European rabbit

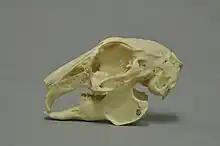
"O. cuniculus" skull in profile

The skeleton and musculature of the European rabbit, like other leporids, is suited to survival by rapid escape from predators. The hind limbs are an exaggerated feature, being much longer and capable of producing more force than the forelimbs; their growth and use is correlated to that of the rest of the rabbit's body, as action pressure from the muscles creates force that is then distributed through the skeletal structures. Underuse of the rabbit's muscles leads to osteoporosis via bone rarefaction. The skull of the European rabbit displays a significant facial tilt of roughly 45° forward relative to the basicranium at rest, which supports their locomotion being mainly jumping or hopping (saltorial) rather than running (cursorial).